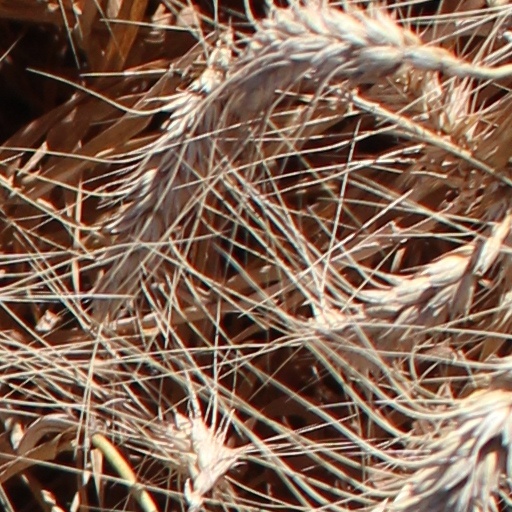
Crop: wheat